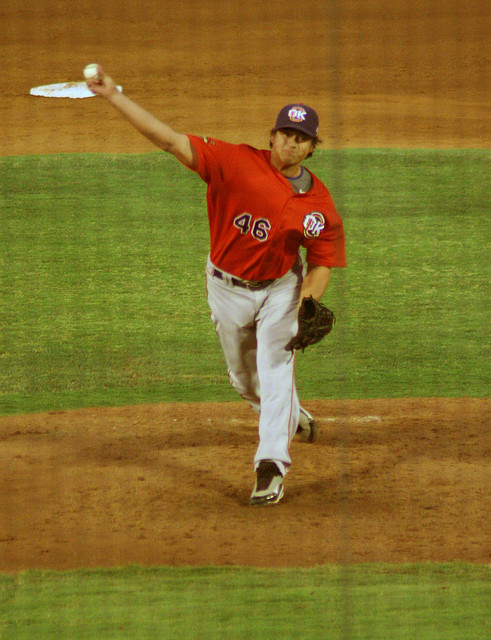
một người đàn ông đang chuẩn bị ném quả bóng chày ở trong tay